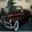
Label: automobile